Chris McKay

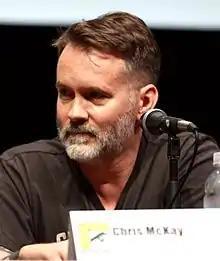
McKay at the 2013 San Diego Comic-Con

Christopher McKay (born November 11, 1973) is an American filmmaker and animator. He is best known for directing and editing three seasons of "Robot Chicken" and two seasons of "Moral Orel". He made his feature directorial debut with "The Lego Batman Movie" (2017), and has also directed "The Tomorrow War" (2021) and "Renfield" (2023).